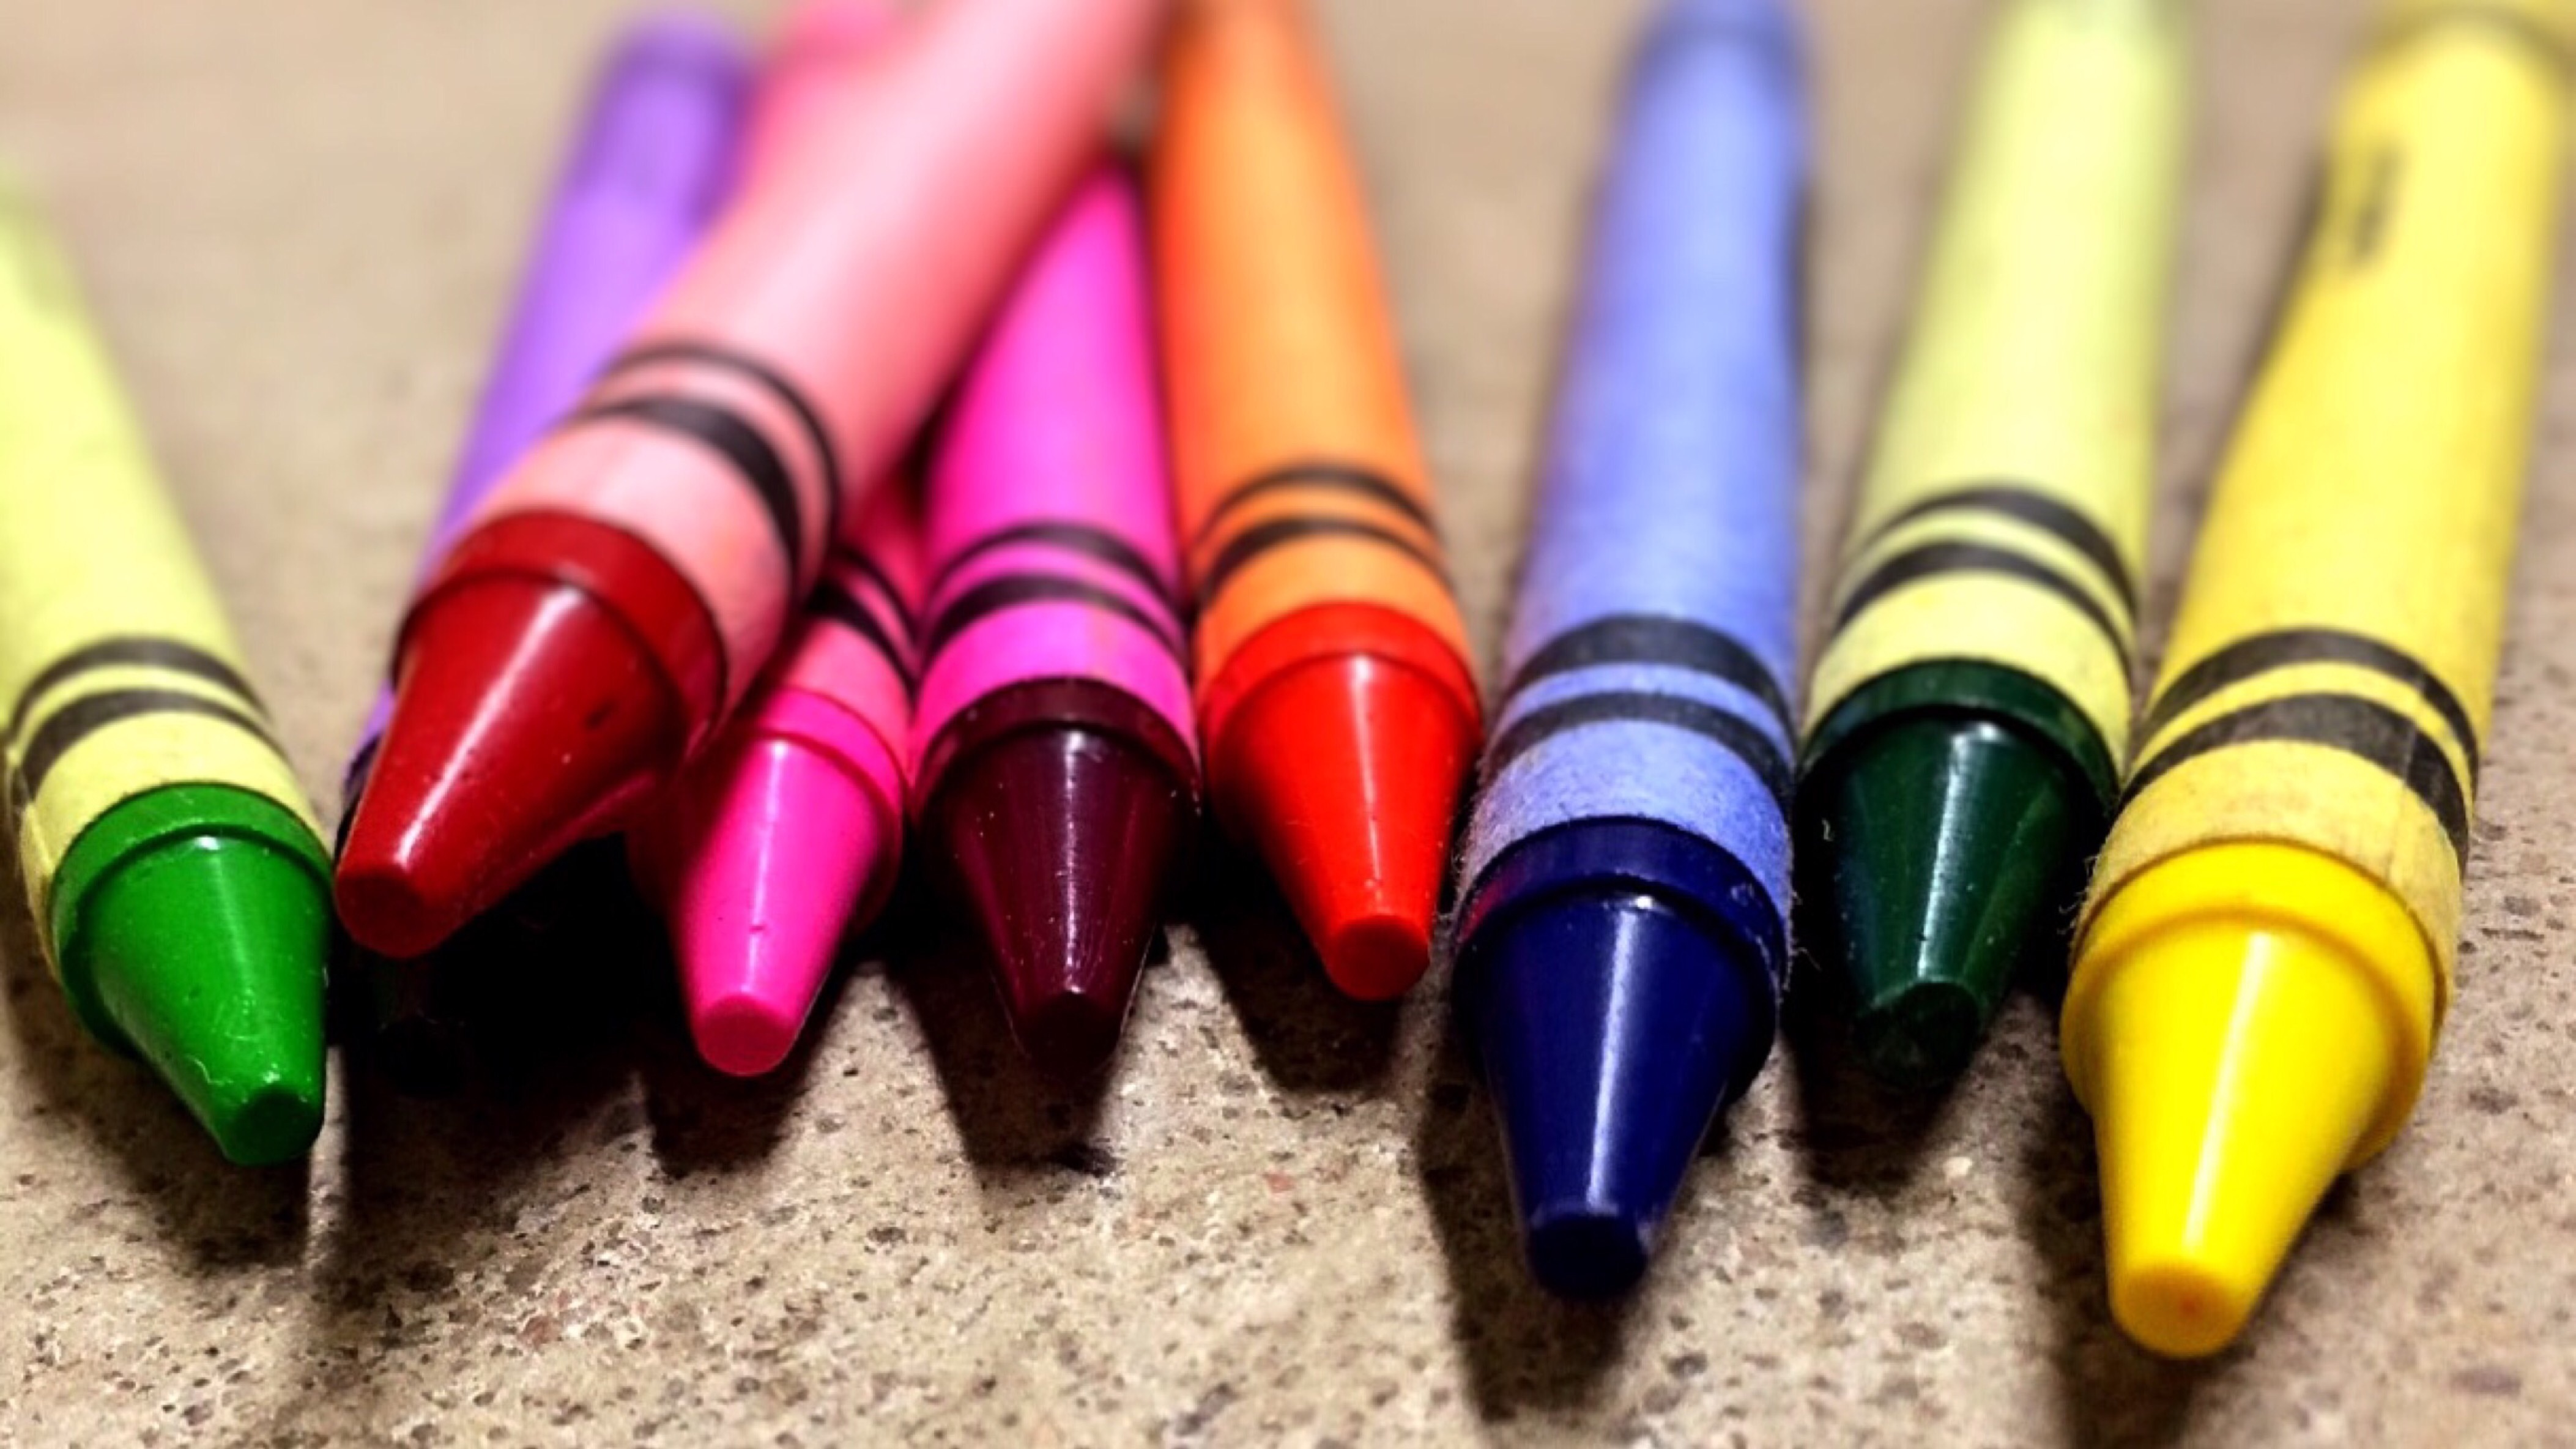
pen, finger, color, nail, education, colors, drawing, school, crayons, colored